Battle in Berlin

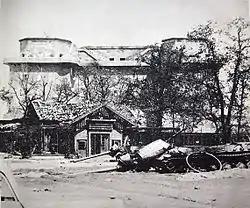
Zoo flak tower after the end of fighting, May 1945

In the south-west, Rybalko's 3rd Guards Tank Army, supported by Lieutenant-General Luchinsky's 28th Army, were advancing through the wooded park and suburbs of the Grunewald, attacking what remained of the XVIII "Panzergrenadier" Division on their eastern flank and entering Charlottenburg. In the south, Chuikov's 8th Guards Army and Katukov's 1st Guards Tank Army crossed the Landwehr Canal on 27 April, the last major obstacle between them and the "Führerbunker" next to the Reich Chancellery less than away. In the south-east, Berzarin's 5th Shock Army had bypassed the Friedrichshain "flak" tower and was now between Frankfurter Allee and the south bank of the Spree, where its IX Corps was fighting.